Trent Navigation Company

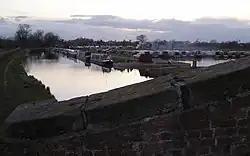
Sawley Cut and Marina

In 1906 the Trent Navigation Company obtained the ' (6 Edw. 7. c. lvii) authorising improvements upstream of Newark. However, only one lock at Cromwell was constructed before the outbreak of the First World War. By the ' (5 & 6 Geo. 5. c. lxvi), the river from Averham to Nottingham was put under the control of Nottingham Corporation. They implemented improvements to a value of £450,000 (equivalent to £ in ),which included a new locks and a cut at Holme Lock. The works completed by 1927 enabled larger river boats to sail up to Nottingham from Hull and the continent.